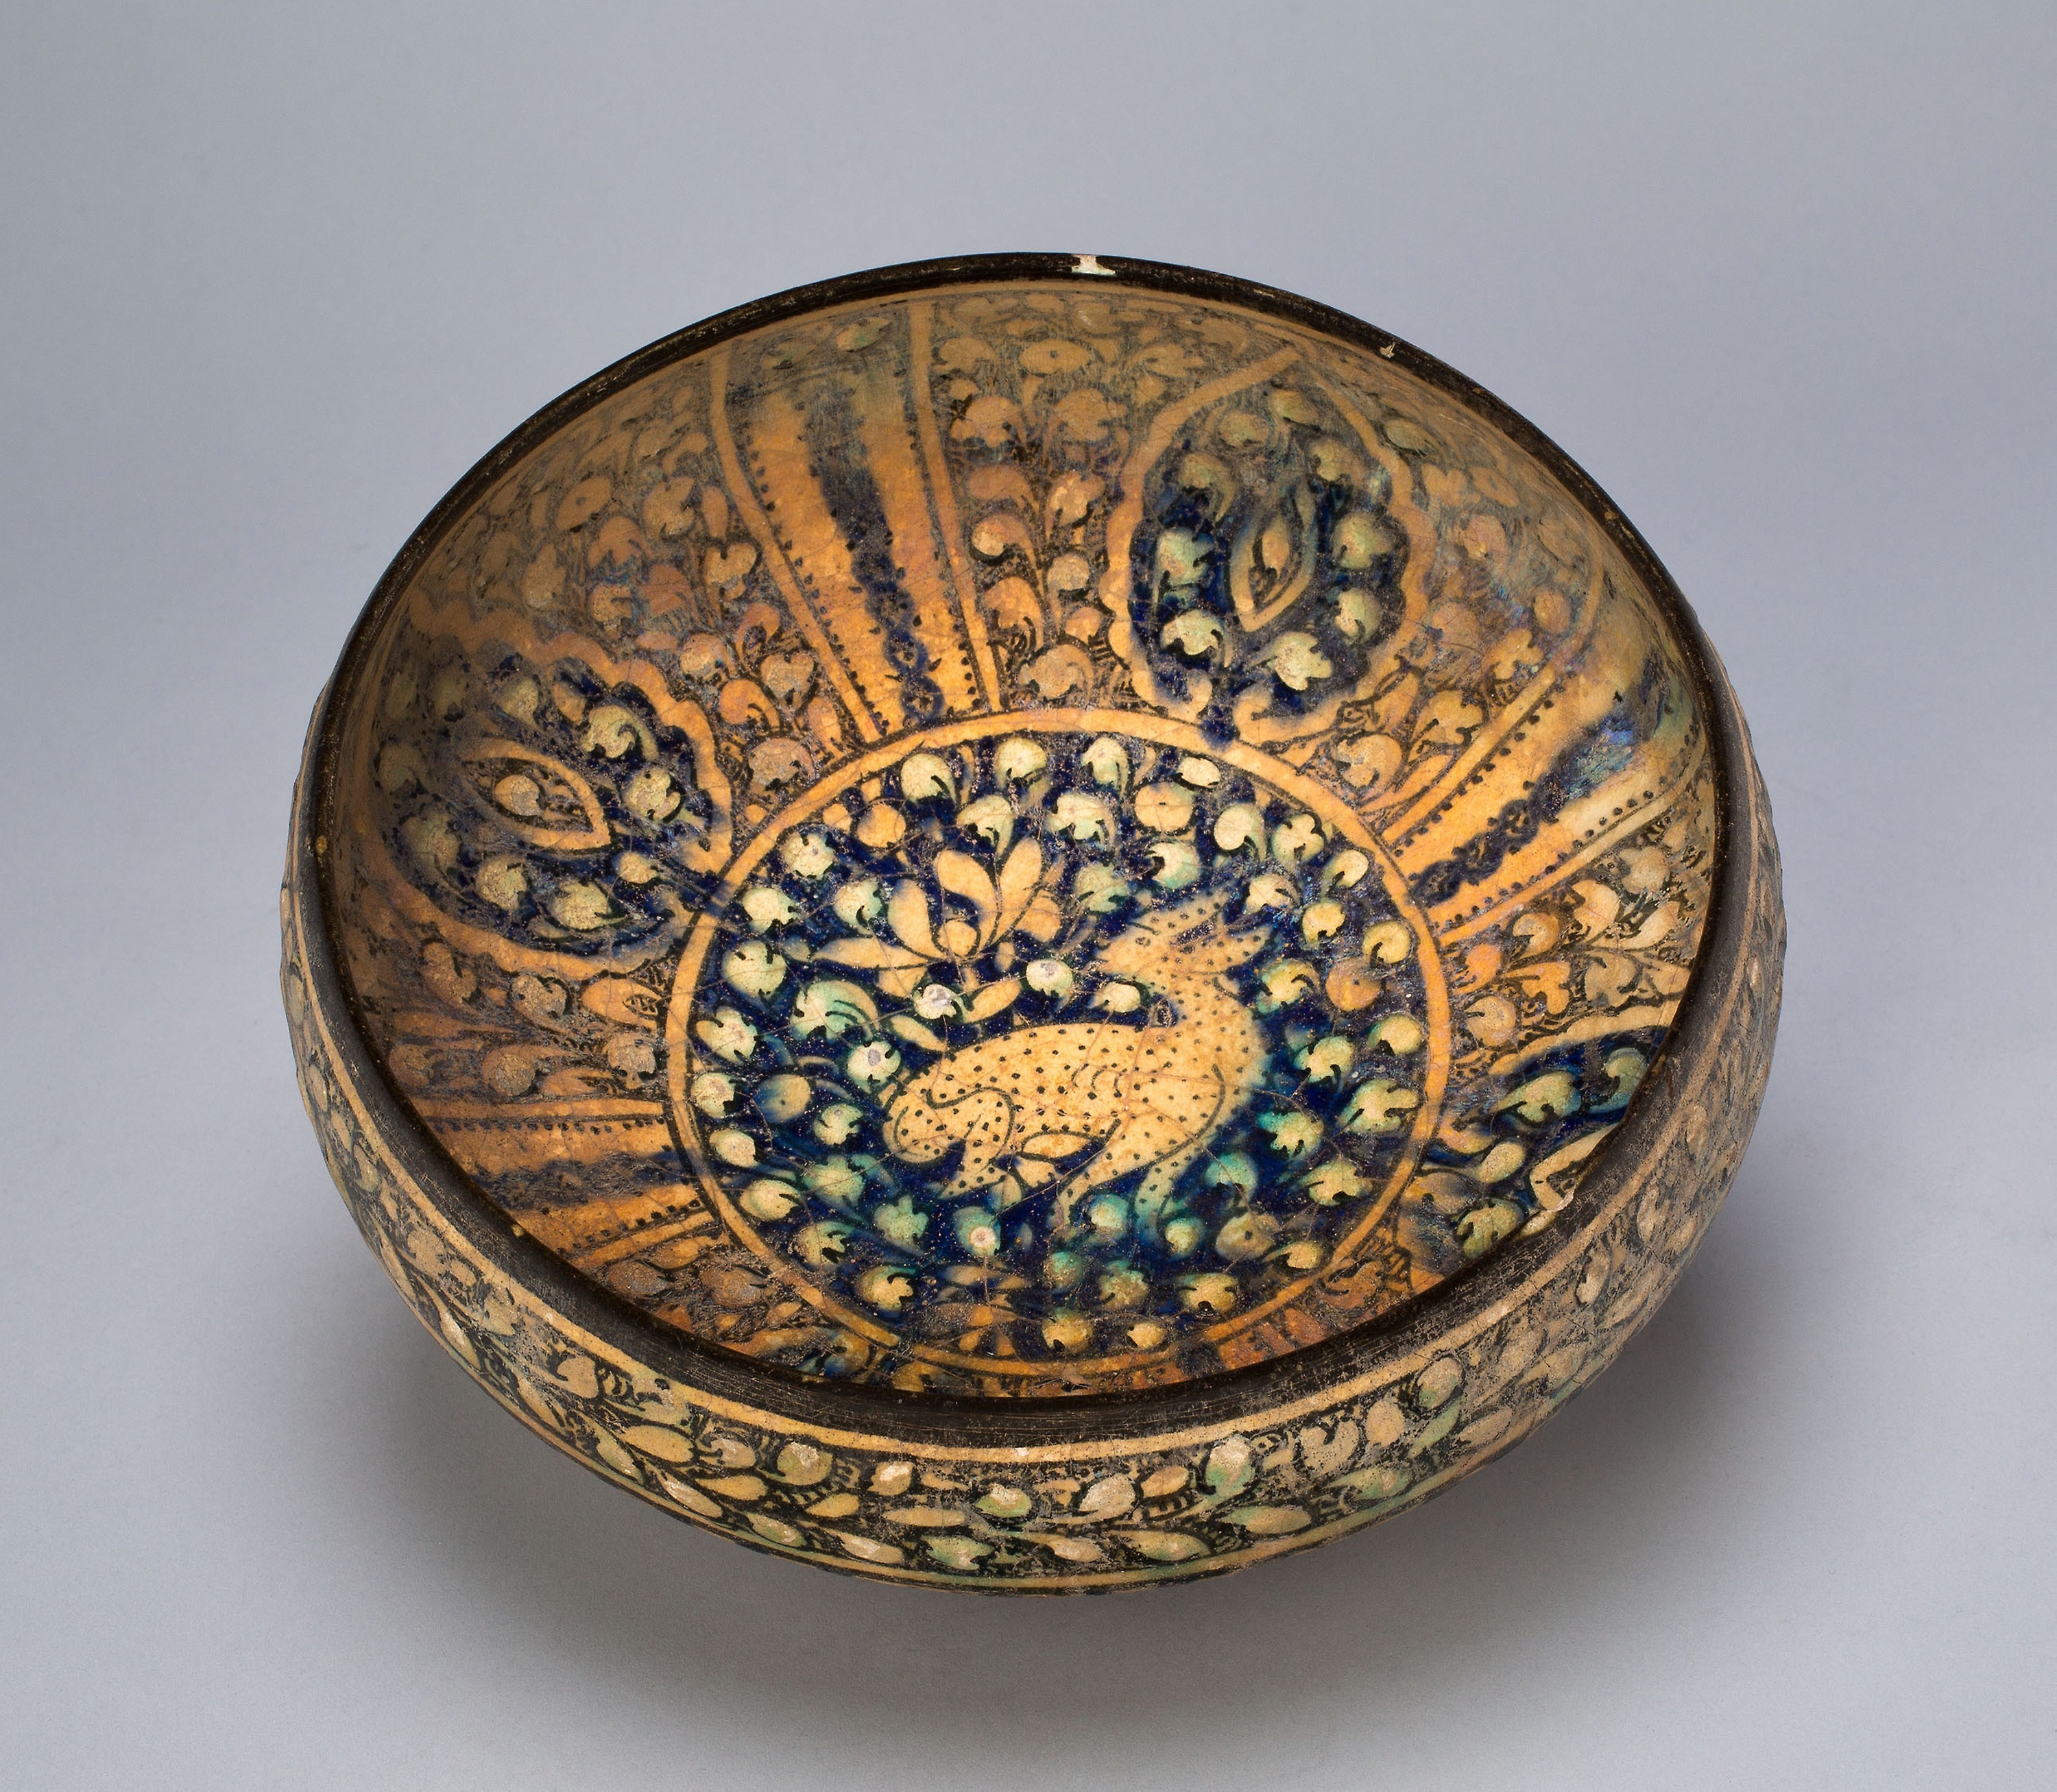
earthenware, ceramic, bowl, carving, tableware, metal, brass, copper